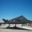
Label: airplane